MNEK

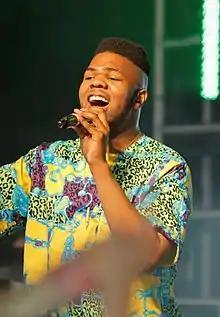
MNEK performing at Glastonbury in 2014

Uzoechi Osisioma "Uzo" Emenike (born 9 November 1994), professionally known by his stage name MNEK (a gramogram of Emenike), is a British singer, songwriter and record producer. He has been nominated for a Grammy and a Brit Award, and has received the ASCAP Vanguard Award. His writing and production credits include H.E.R., Jax Jones, Zara Larsson, Little Mix, Dua Lipa, Flo, Sugababes, Clean Bandit, Julia Michaels, Måneskin, Craig David, Christina Aguilera, Becky Hill, Selena Gomez, Years & Years, Kid Cudi, Kylie Minogue, Beyoncé, Hailee Steinfeld, Madonna, KSI, Mabel and Twice.